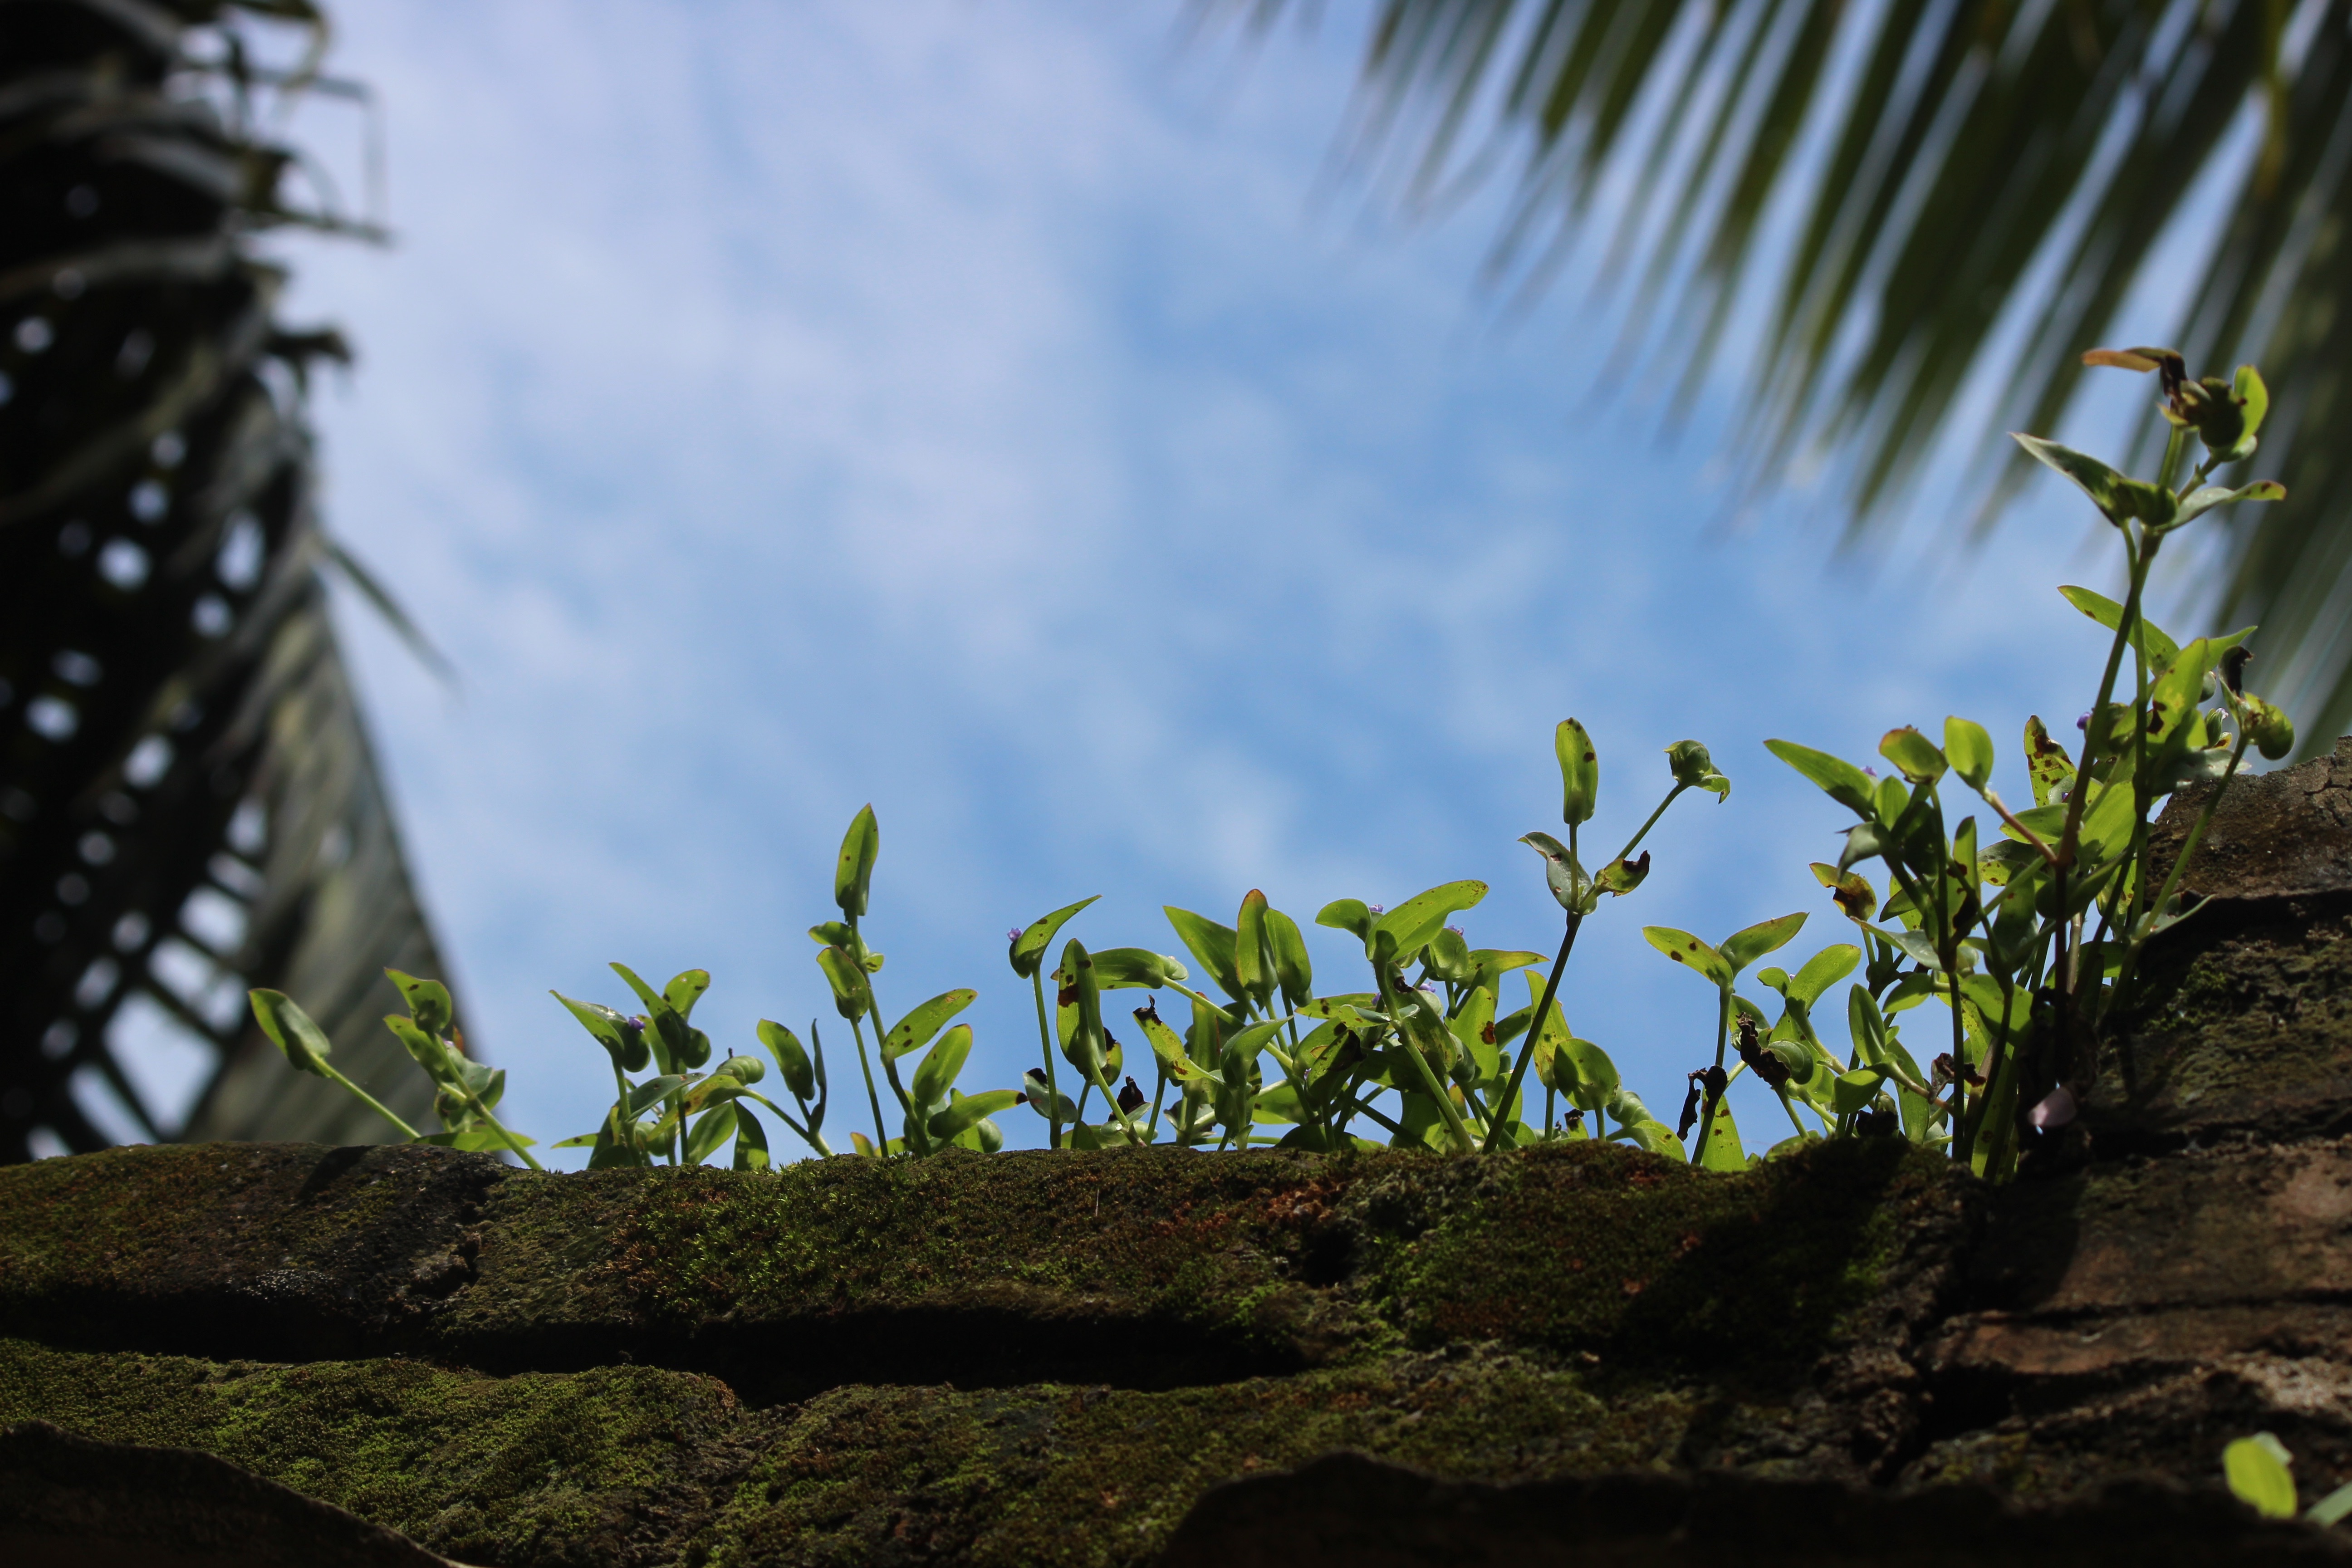
tree, nature, forest, grass, branch, plant, sunlight, leaf, flower, green, jungle, botany, flora, vegetation, rainforest, tropics, woody plant, arecales